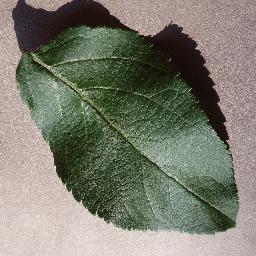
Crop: apple
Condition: healthy